Old Quaker Meeting House (Queens)

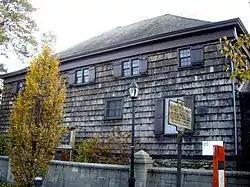

The Flushing Friends Quaker Meeting House, also the Old Quaker Meeting House, is a historic Quaker house of worship located at 137-16 Northern Boulevard, in Flushing, Queens, New York. It was declared a National Historic Landmark in 1967 and a New York City designated landmark in 1970. Today, it still serves as a Quaker Meeting, with meetings for worship taking place every Sunday.